War Memorial of Musocco

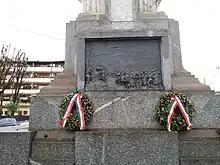
North view with soldiers attending a mass

On the north side, a second bas-relief represents a mass scene with the celebrant, facing the altar, raises the Eucharist. A gathering of soldiers in uniforms and helmets attends the ceremony. The setting takes is outdoors, showing a tree behind the altar.